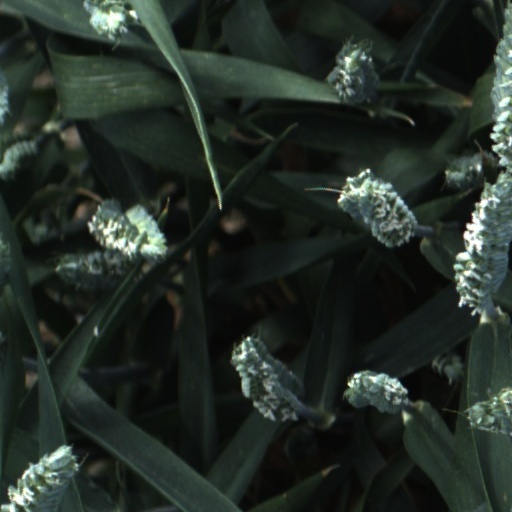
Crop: wheat